Queen Elizabeth The Queen Mother

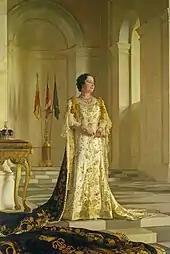
Portrait by Sir Gerald Kelly. Her crown is on the left.

On 20 January 1936, George V died and his eldest son, Edward, Prince of Wales, became King Edward VIII. Elizabeth's husband, Albert, became heir presumptive. Just months into Edward's reign, the King's decision to marry the American divorcée Wallis Simpson caused a constitutional crisis that resulted in his abdication. Albert reluctantly became king of the United Kingdom and emperor of India on 11 December 1936 under the regnal name of George VI. Elizabeth became queen and empress. Their coronation took place in Westminster Abbey on 12 May 1937, the date previously scheduled for Edward VIII's coronation. Elizabeth's crown was made of platinum and was set with the Koh-i-Noor diamond.